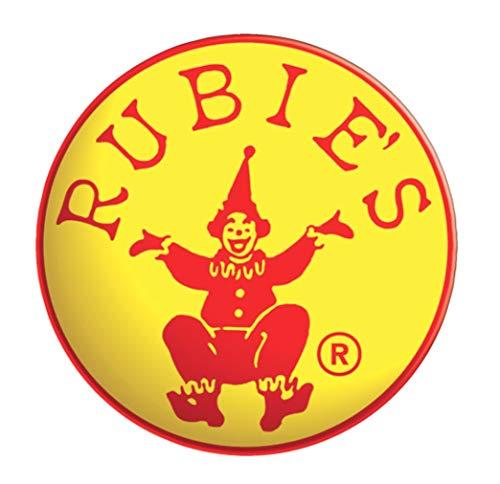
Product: Rubie's Deluxe Hello Neighbor Boys The Neighbor Costume
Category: Clothing, Shoes & Jewelry | Costumes & Accessories | Women | Costumes & Cosplay Apparel | Costumes
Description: Includes: Shirt, Mask, Gloves And Inflatable Shovel.
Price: $23.22 - $36.95